So Joo-yeon

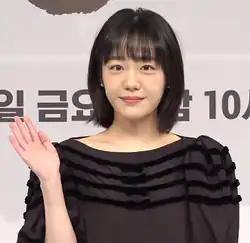
So in April 2023

So Joo-yeon (born December 31, 1993) is a South Korean model and actress. She starred in the Korean television series "Dr. Romantic 2" (2020).